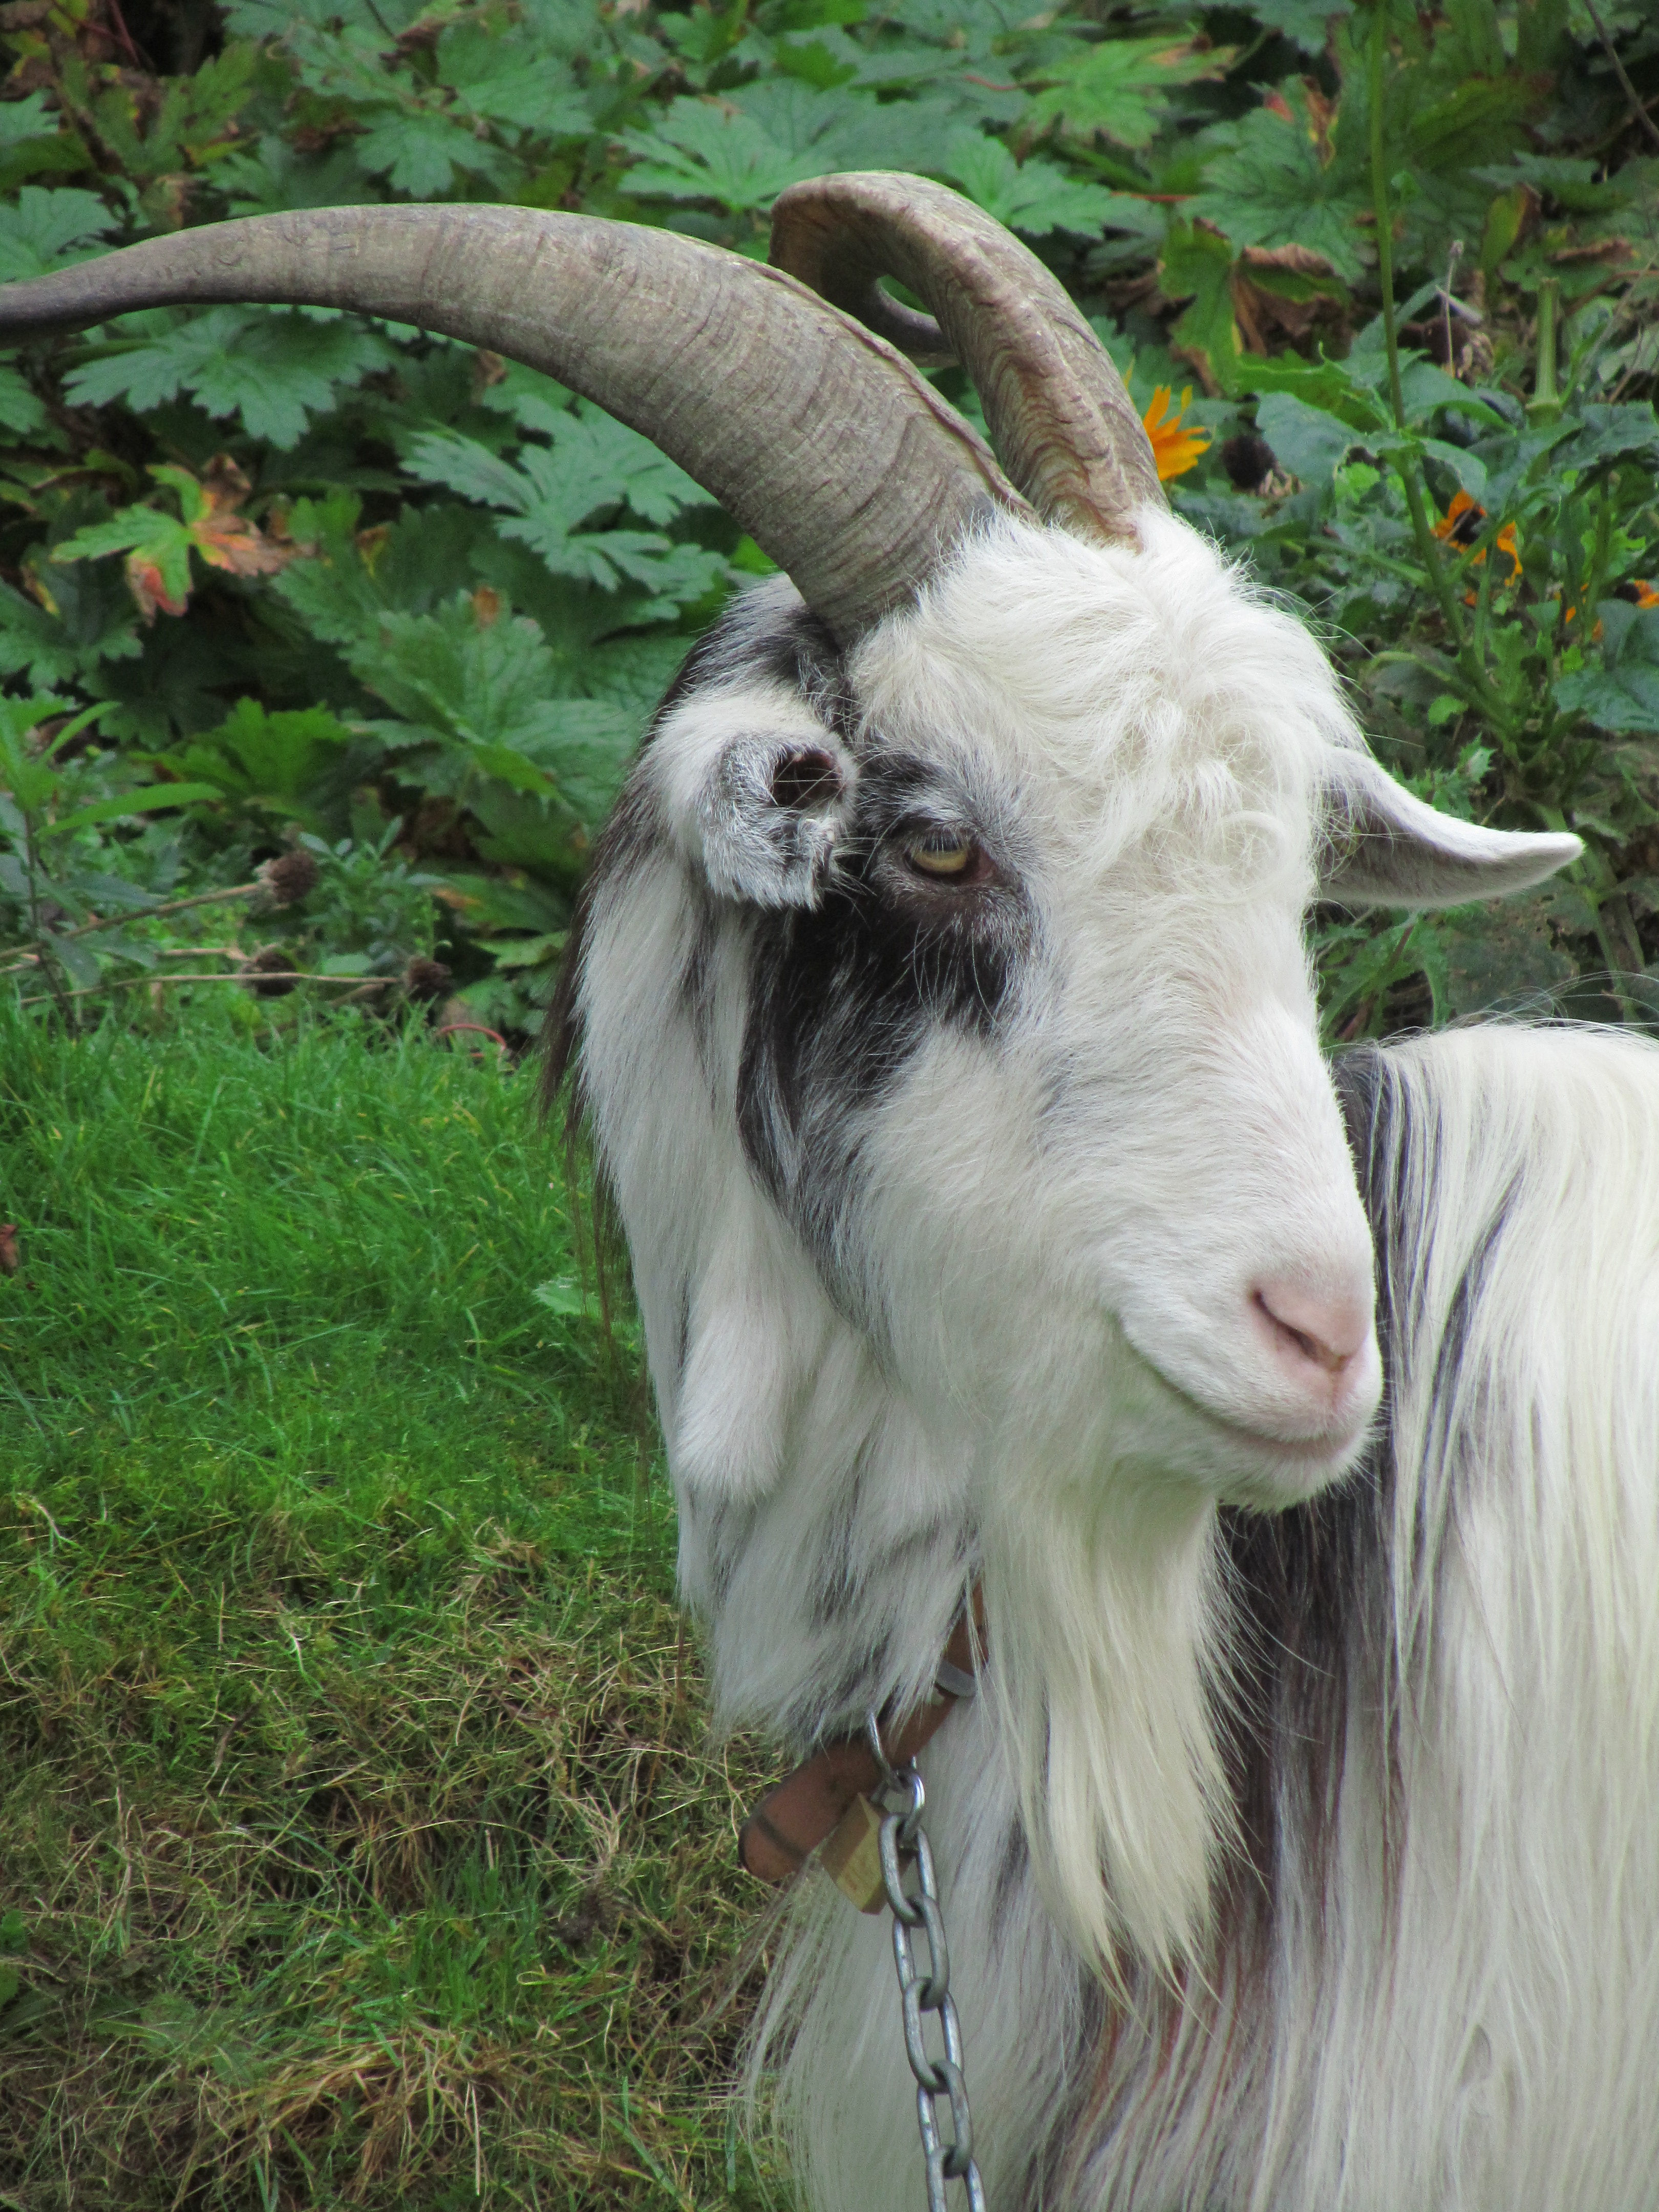
nature, white, animal, goat, horn, pasture, sheep, park, mammal, black, fauna, goats, vertebrate, sheeps, browser, cattle like mammal, cow goat family